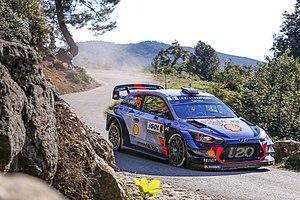
Le Tour de Corse 2017 est le 4ᵉ rallye du Championnat du monde des rallyes 2017 et la 60ᵉ édition de l’épreuve. Il se déroule sur 10 épreuves spéciales. Les belges Thierry Neuville et Nicolas Gilsoul, au volant d'une Hyundai i20 Coupe WRC, s'adjugent le rallye avec plus de 50 secondes d'avance sur le deuxième équipage.